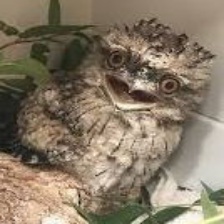
Species: TAWNY FROGMOUTH
Scientific name: PODARGUS STRIGOIDES